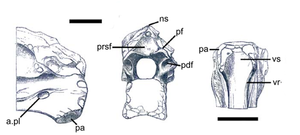
Thecocoelurus est un genre de dinosaures théropodes du Crétacé retrouvé en Angleterre. Avec Valdoraptor, il est l'un des deux premiers spécimens d'ornithomimosaure d'Angleterre. L'espèce-type, Thecocoelurus daviesi, a été nommée Thecospondylus daviensi par Harry Govier Seeley en 1888.